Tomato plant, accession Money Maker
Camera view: tilt-top (135 deg); turntable rotation: 60 degrees
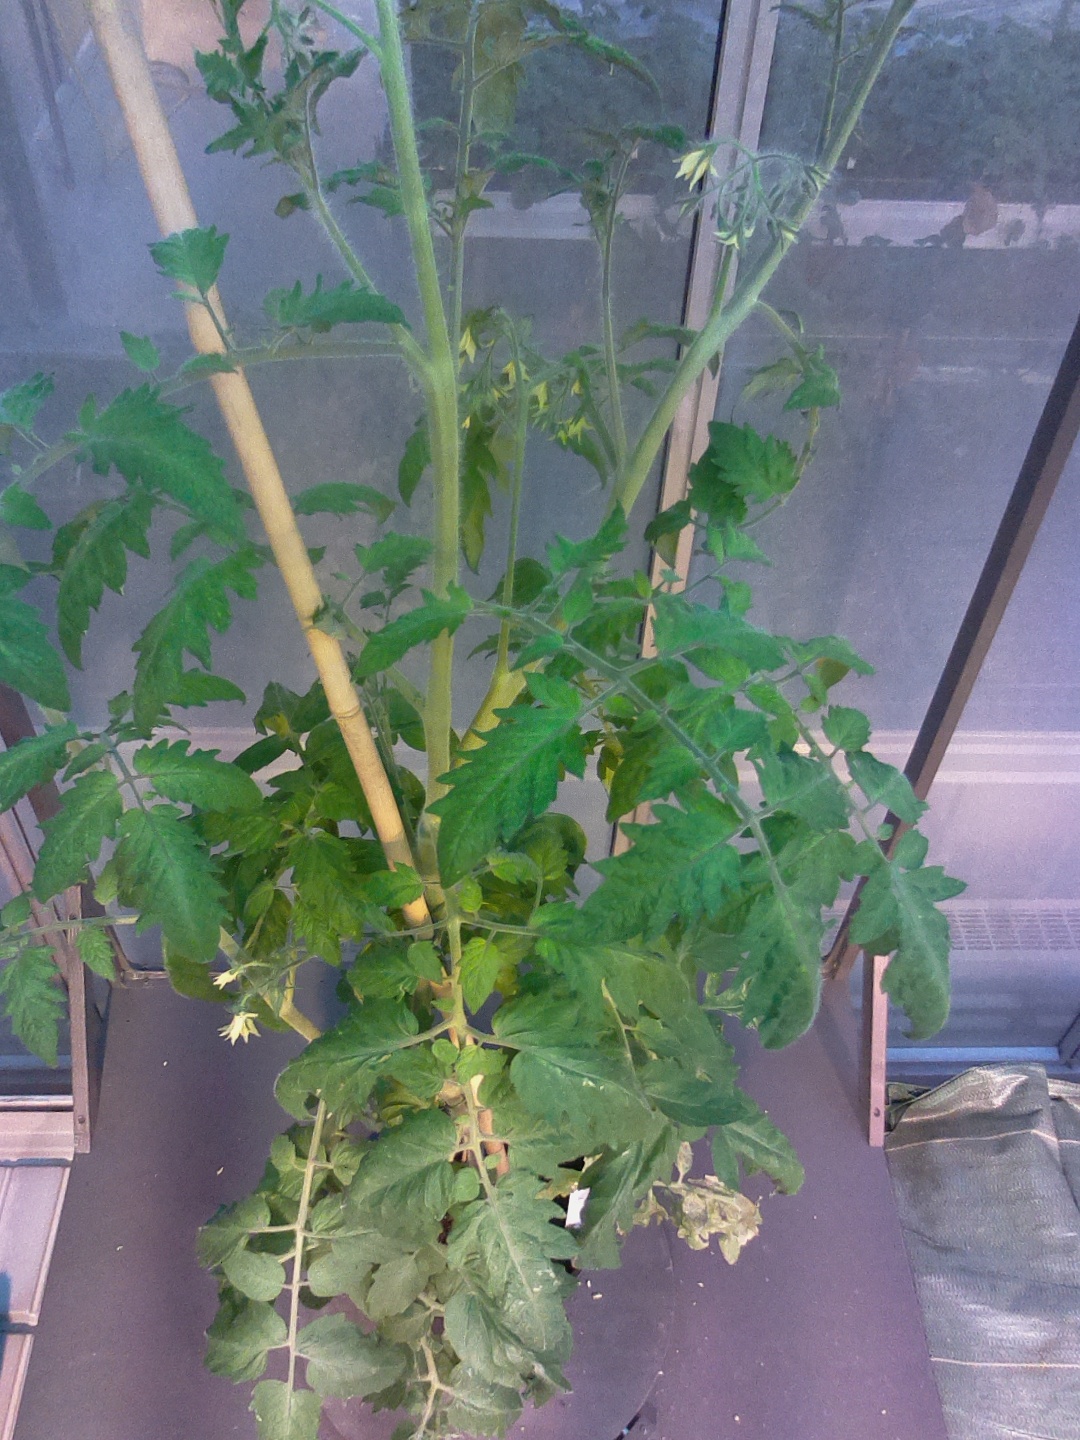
BBCH growth stage 71: 10%-20% of final fruit size